Paris in the Belle Époque

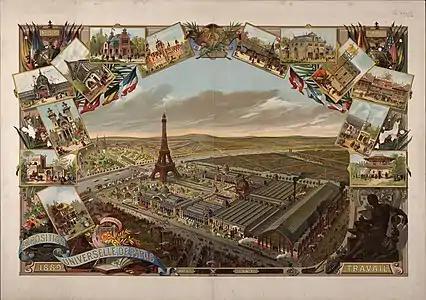
The Eiffel Tower was the gateway of the Universal Exposition of 1889

At the beginning of the "Belle Époque", Paris was lit by a constellation of thousands of gaslights that were often admired by foreign visitors and helped give the city its nickname "La Ville-Lumière": the "City of Light". In 1870, there were 56,573 gaslights used exclusively to illuminate the streets of the city. The gas was produced by ten enormous factories around the edge of the city that were located near the circle of fortifications. It was distributed in pipes installed under the new boulevards and streets. The street lights were placed every twenty meters on the Grands Boulevards. At a predetermined minute after nightfall, a small army of 750 uniformed "allumeurs" ("lighters") carrying long poles with small lamps at the end went out into the streets to turn on a pipe of gas inside each lamppost and light the lamp. The entire city was illuminated within forty minutes. The Arc de Triomphe was crowned with a ring of gaslights, and the Champs-Élysées was lined with ribbons of white light.